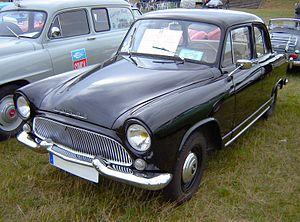
La Simca Aronde est une berline familiale, fabriquée de 1951 à 1963 par le constructeur automobile français Simca, firme fondée à la fin de l'année 1934 par Fiat comme filiale française, pour échapper aux exorbitants droits de douane de l'époque, en vigueur avant l'instauration du Marché commun de 1957.
La Simca Aronde P60, P pour personnalisation et 60 pour la décennie à venir, a été construite pour les modèles 1959 à 1963.